DDT (professional wrestling)

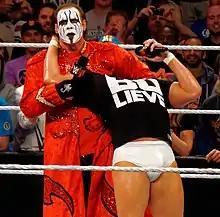
Sting setting up the "Scorpion Death Drop" (Inverted DDT) on Bo Dallas

Commonly known as the reverse DDT. A wrestler applies an inverted facelock to the opponent, then falls backward, driving the back of the opponent's head into the mat. The move was popularized by Sting in the late 1990s after he adopted it as his new finisher and named it the "Scorpion Death Drop".